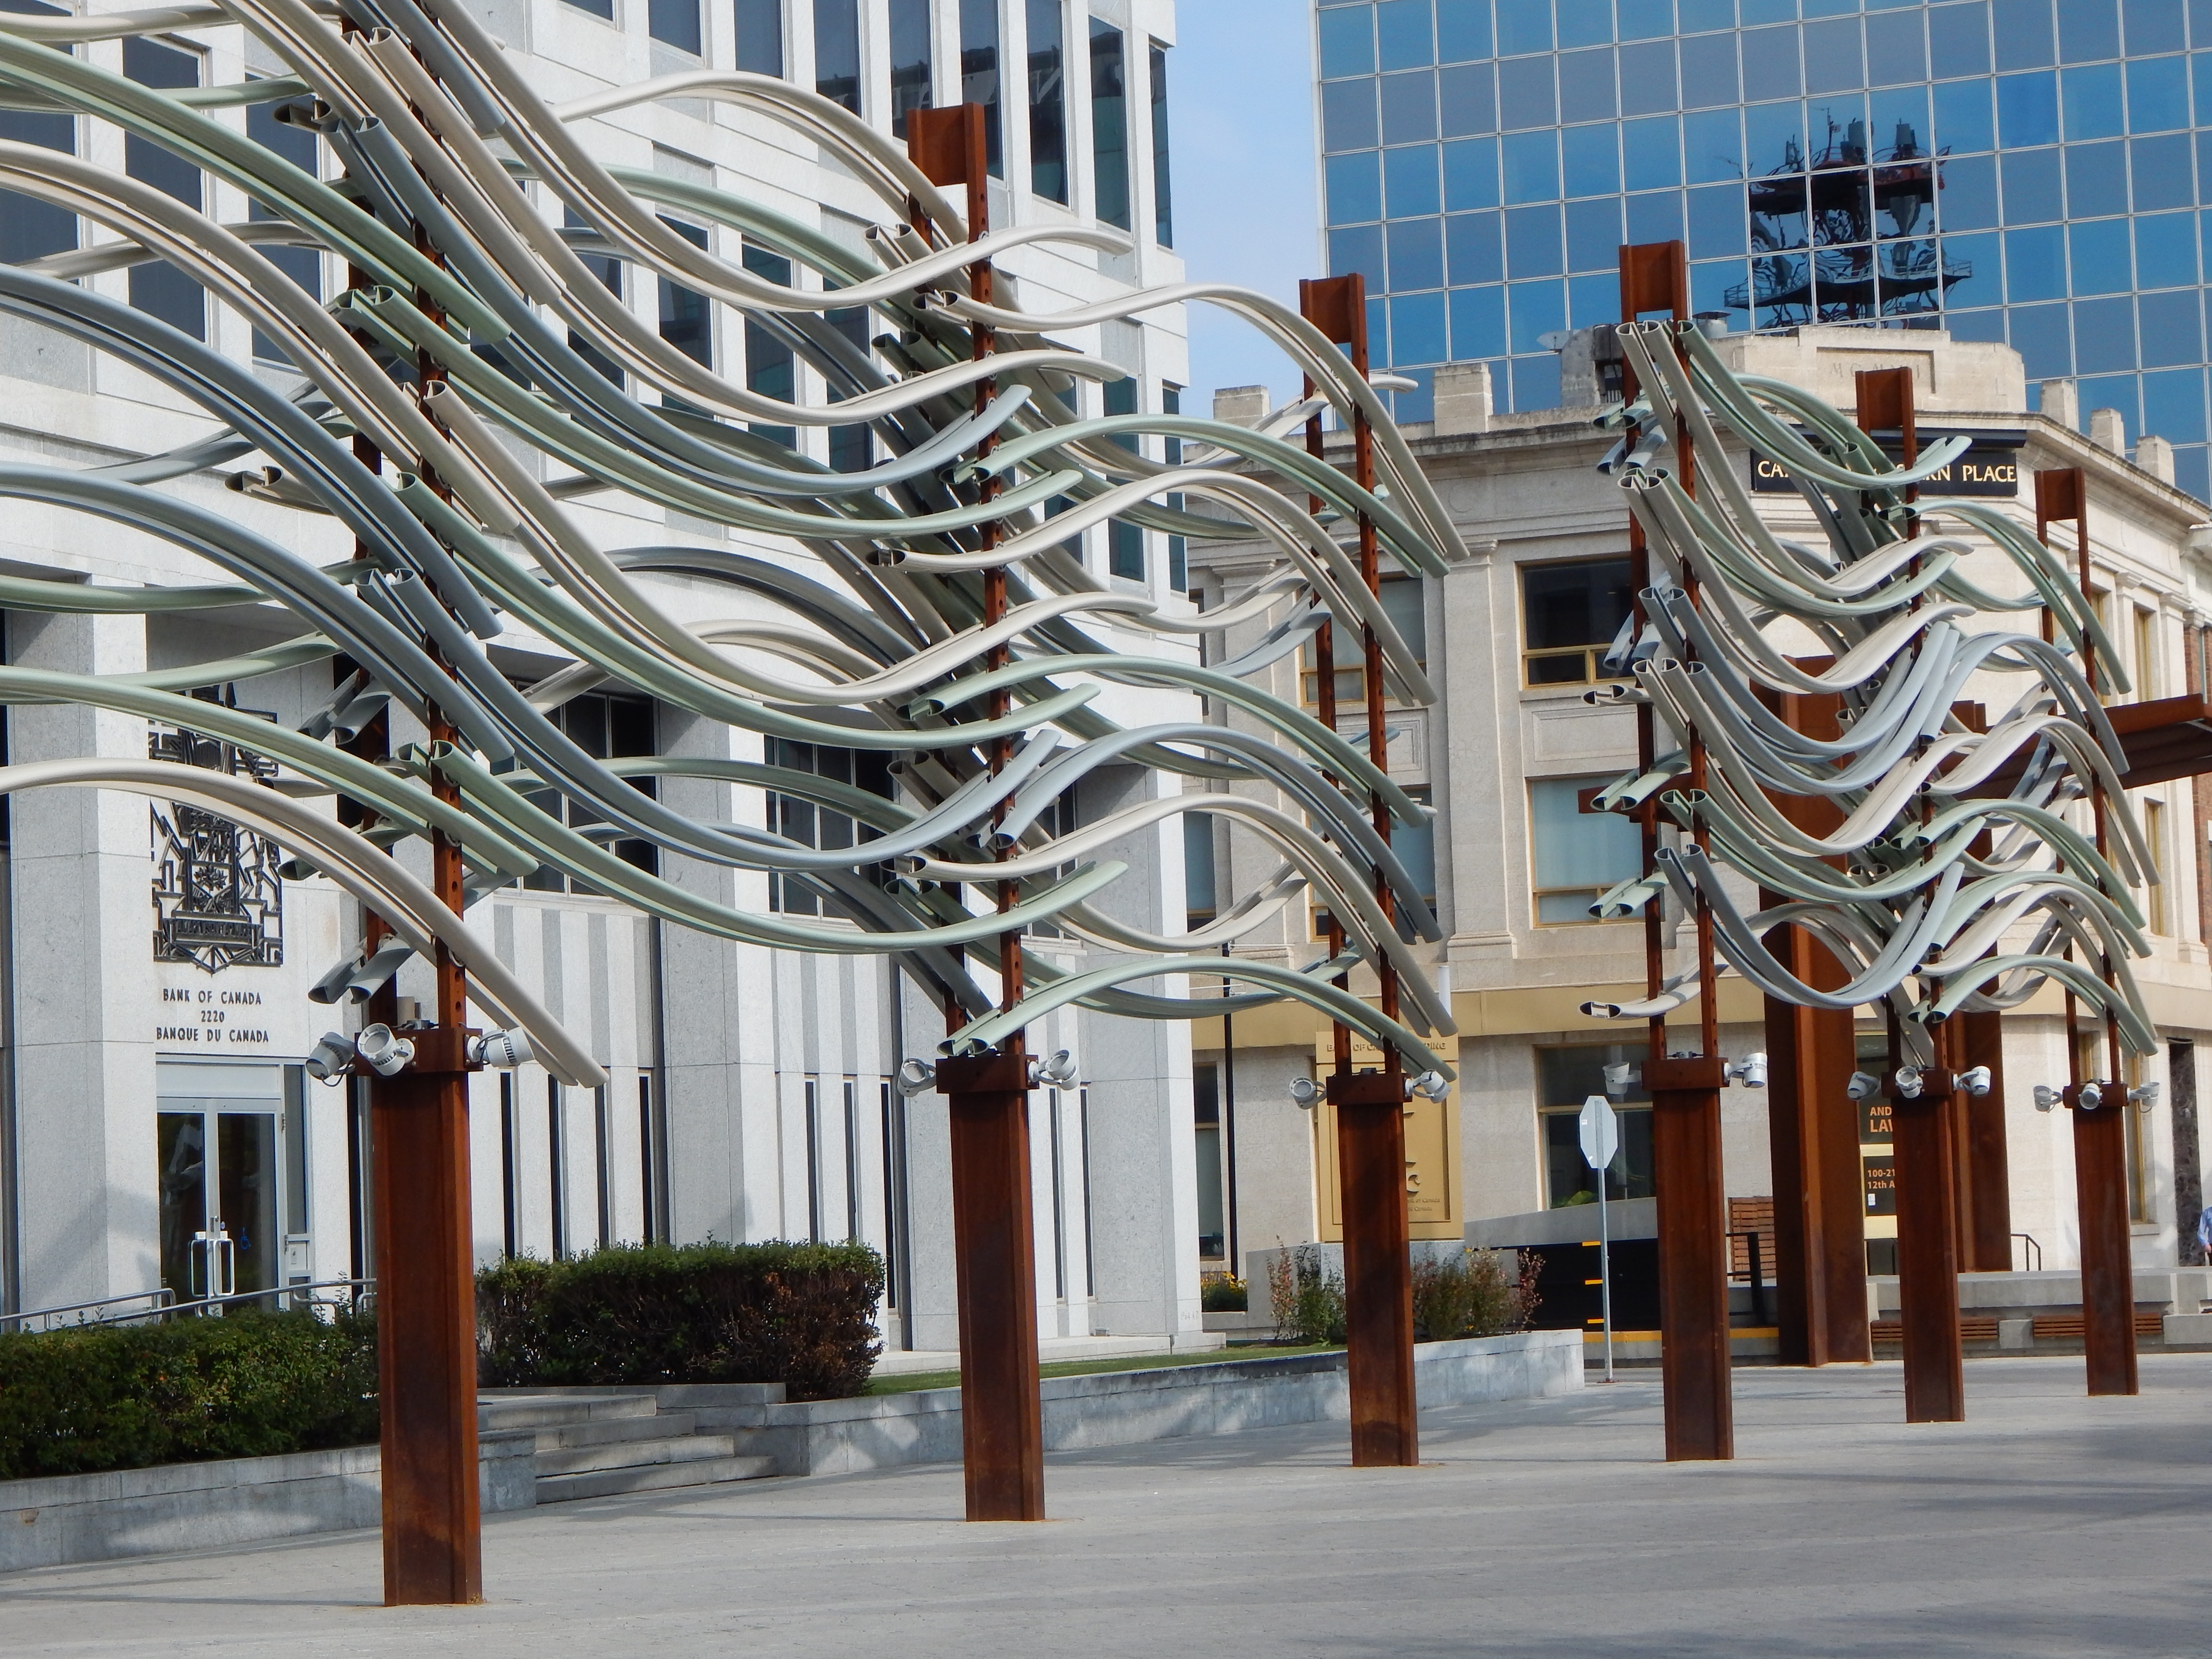
architecture, building, palace, city, urban, downtown, plaza, landmark, facade, decor, interior design, sculpture, art, estate, regina, saskatchewan